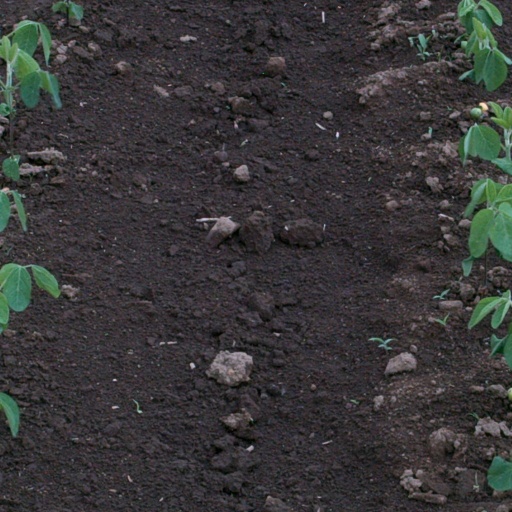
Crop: soybean